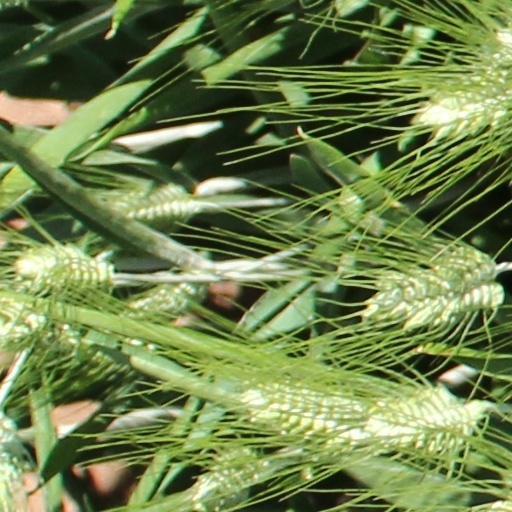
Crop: wheat